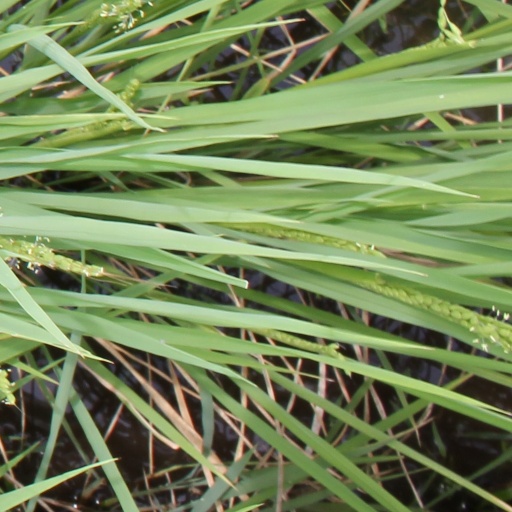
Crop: rice